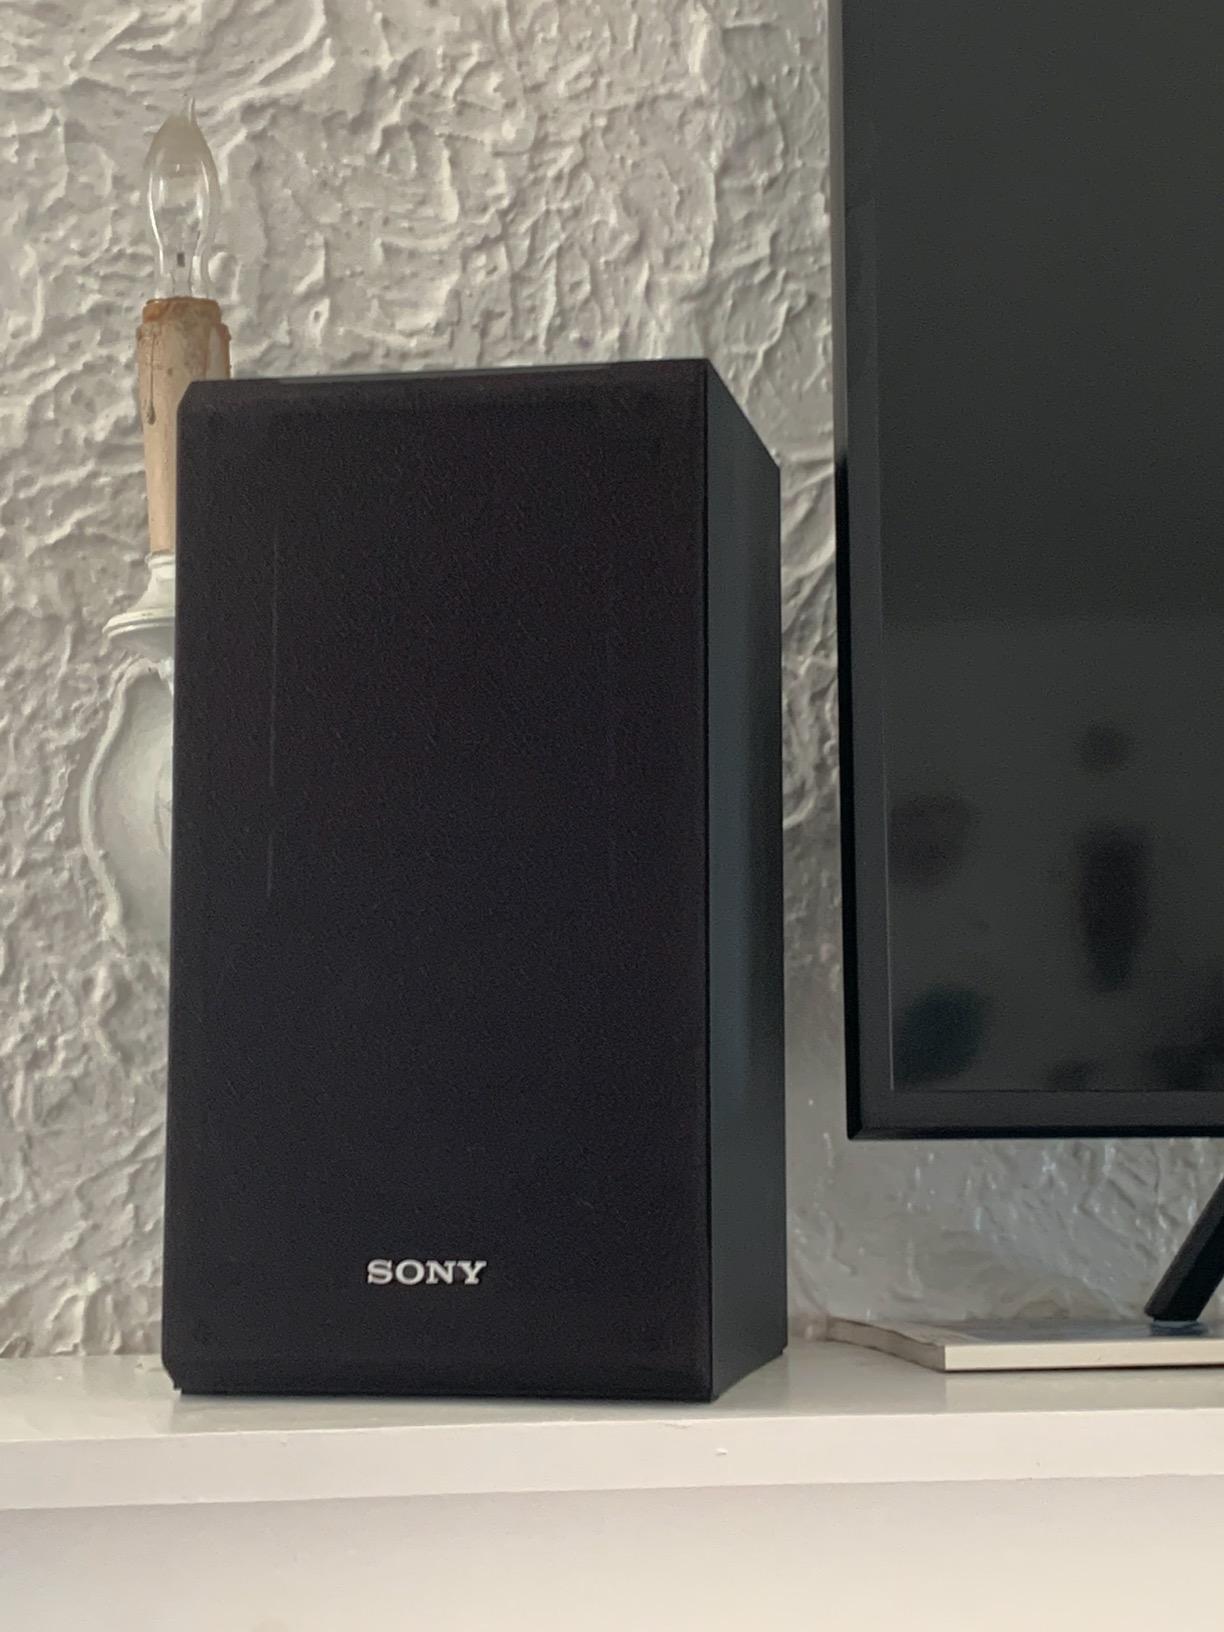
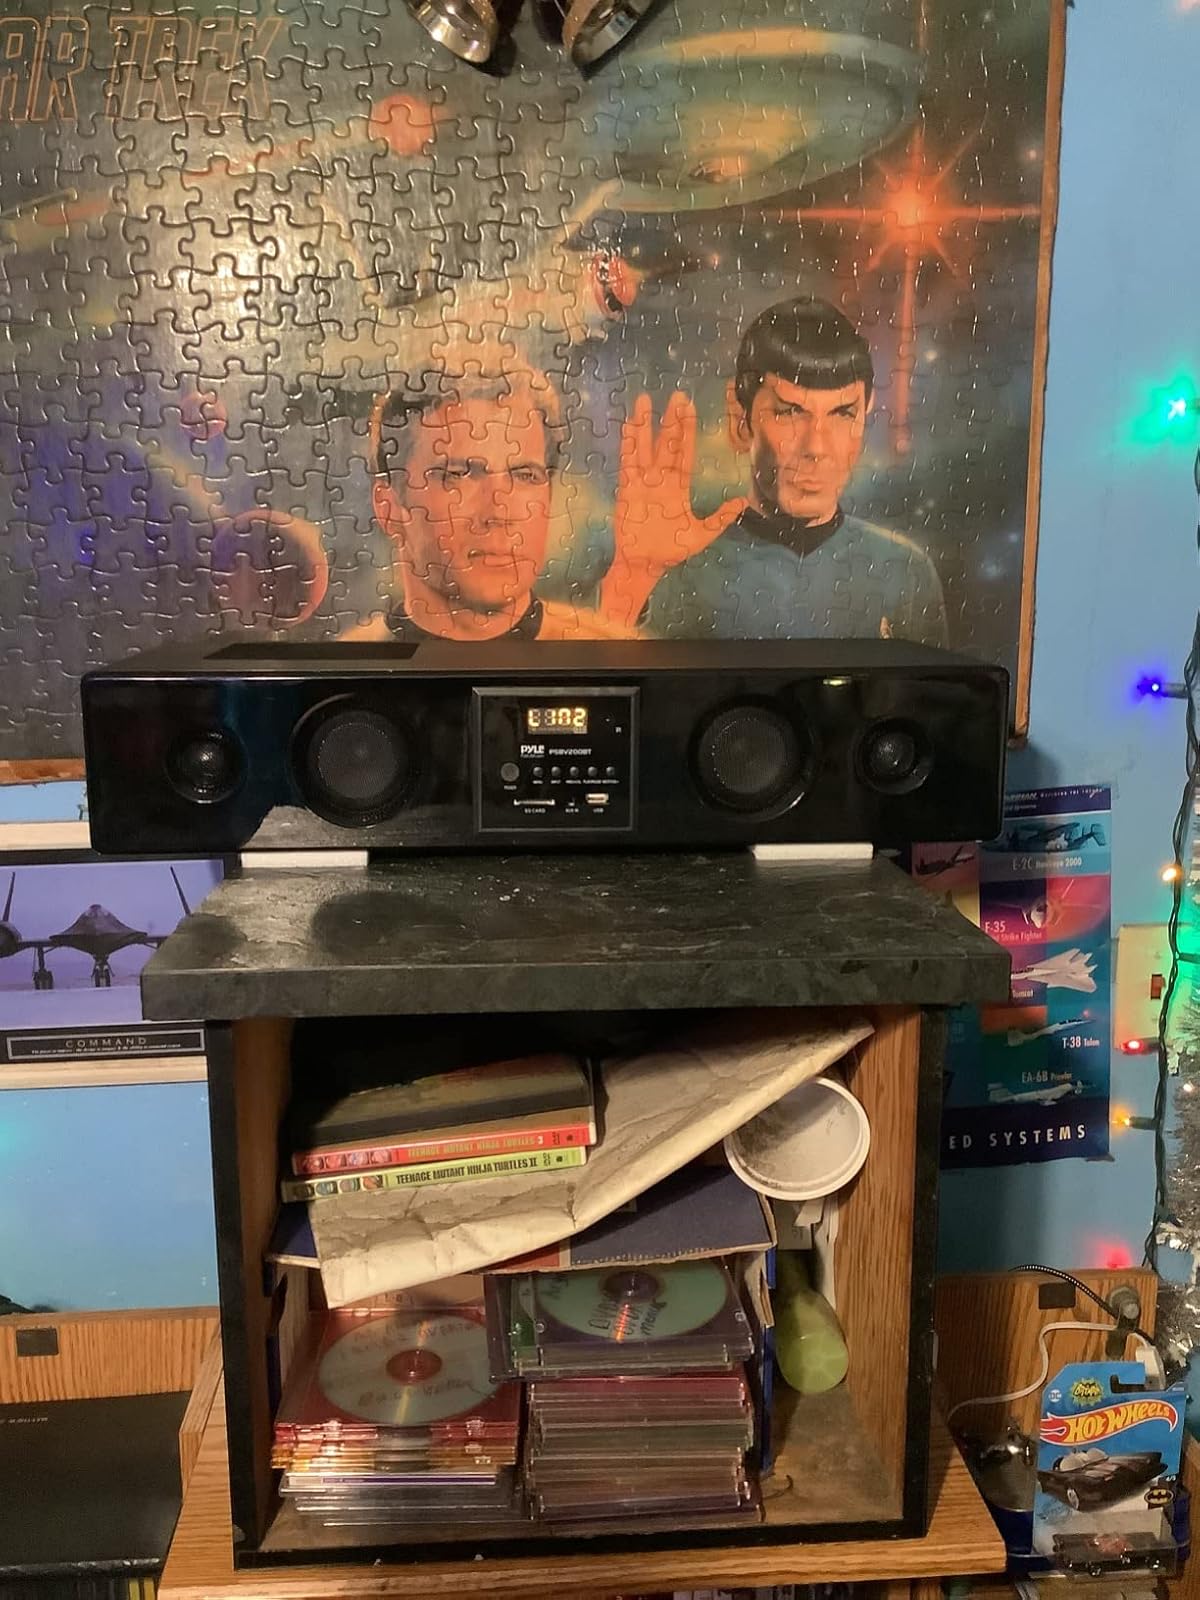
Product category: speaker
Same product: no